Action research

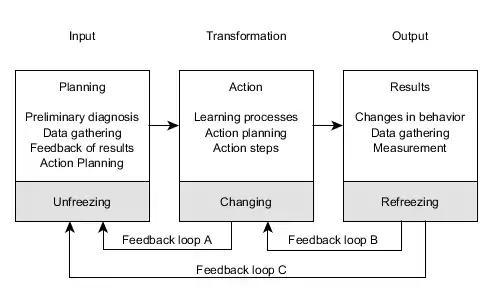
"Figure 1": Systems model of action-research process

"Figure 1" summarizes the steps and processes involved in planned change through action research. Action research is depicted as a cyclical process of change.